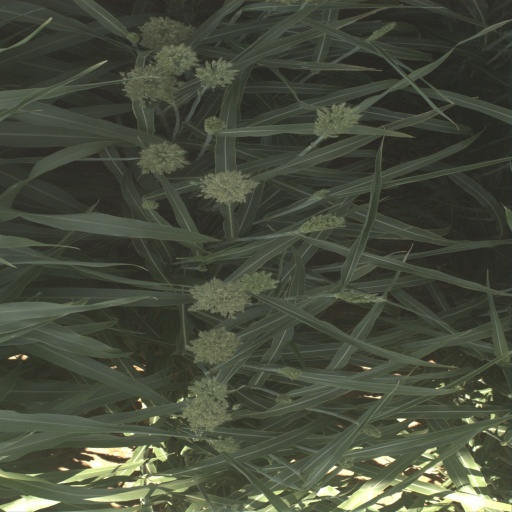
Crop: sorghum